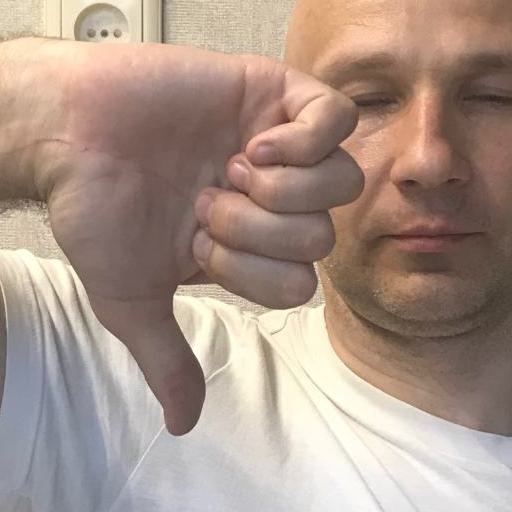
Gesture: dislike